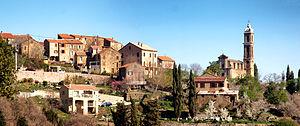
Aiti est une commune française située dans la circonscription départementale de la Haute-Corse et le territoire de la collectivité de Corse. Elle appartient à l'ancienne piève de Vallerustie, en Castagniccia.